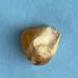
Maize quality: Bad